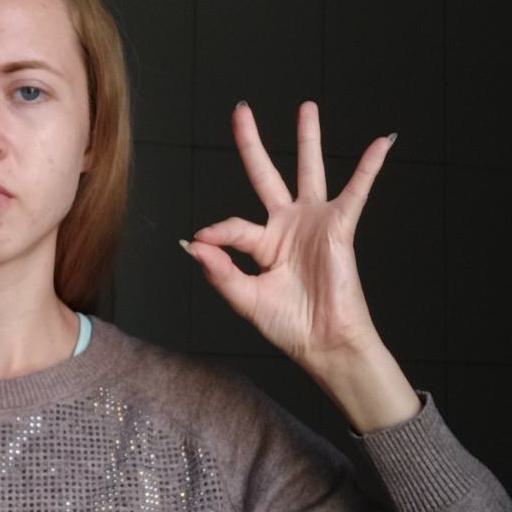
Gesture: ok